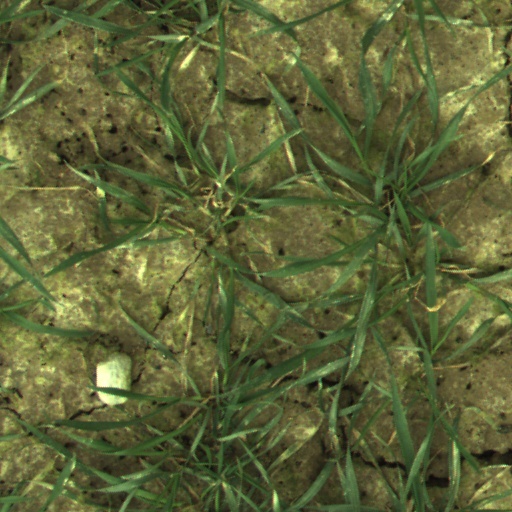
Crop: wheat